2001 Israeli prime ministerial election

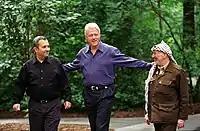
Ehud Barak, Bill Clinton, and Yasser Arafat during the 2000 Camp David Summit

In the summer of 2000, talks were held at Camp David to reach a "final status" agreement on the Israeli–Palestinian conflict. The summit collapsed after Yasser Arafat would not accept a proposal drafted by American and Israeli negotiators. Barak was prepared to offer the entire Gaza Strip, a Palestinian capital in a part of East Jerusalem, 73% of the West Bank (excluding eastern Jerusalem) raising to 90–94% after 10–25 years, and financial reparations for Palestinian refugees for peace. Israel would therefore have gained an additional 6–10% of the West Bank, including more of East Jerusalem than previously held, and Palestinian leaders would have had to give up the Right of Return. Arafat turned down the offer without making a counteroffer.